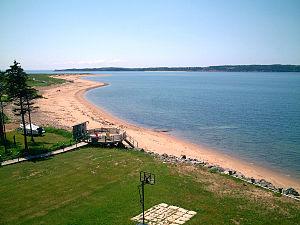
Port Hood ou Juste-au-Corps est une ville canadienne du comté d'Inverness, dont elle est le chef-lieu, sur l'île du Cap-Breton, en Nouvelle-Écosse.